List of best-selling Nintendo 3DS video games

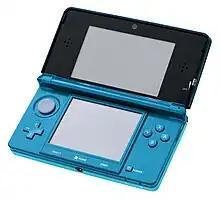
Nintendo 3DS

This is a list of video games for the Nintendo 3DS video game console that have sold or shipped at least one million copies. The best-selling game on the Nintendo 3DS is "Mario Kart 7". First released in Japan on December 1, 2011, it went on to sell 18.99 million units worldwide.